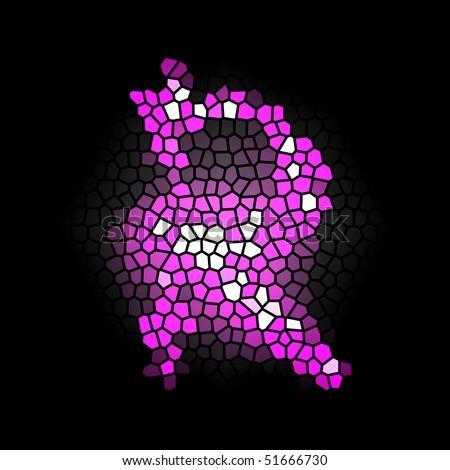
letter of alphabet on black .